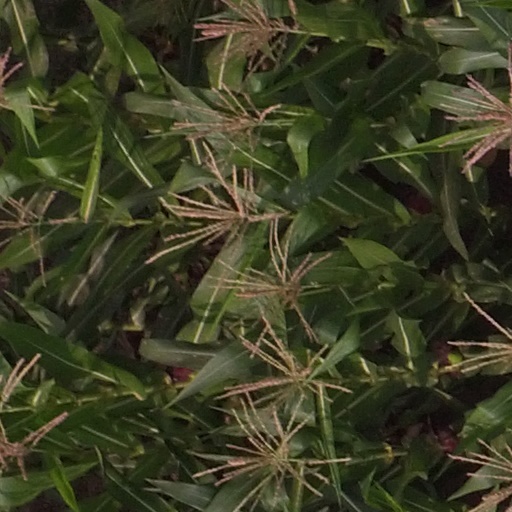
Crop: maize; corn